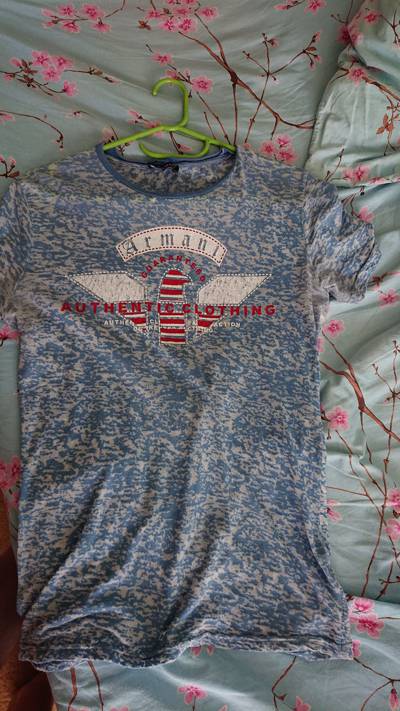
Waste category: clothes